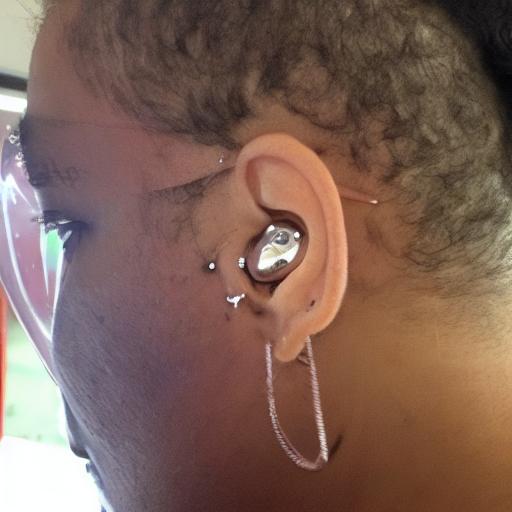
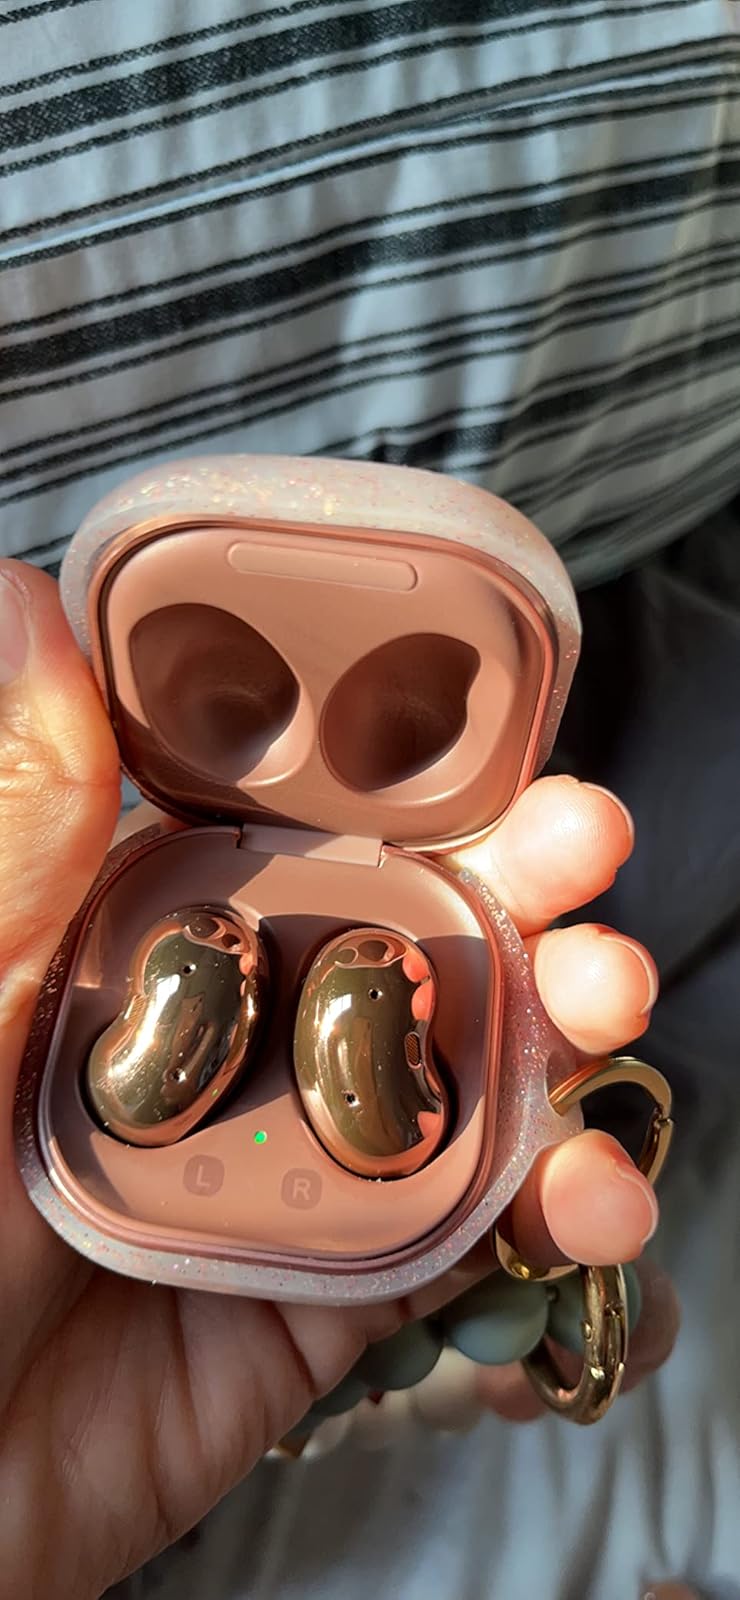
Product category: earbuds
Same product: no